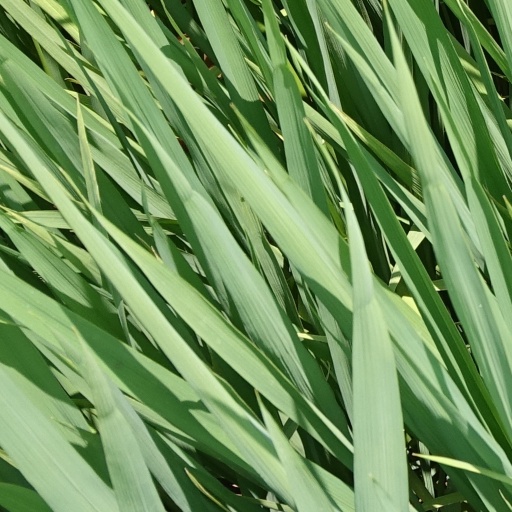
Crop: rice